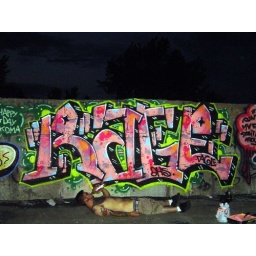
OLD ENGLISH and a large wall covered in pink burners for KOMA's birthday yesterday evening.